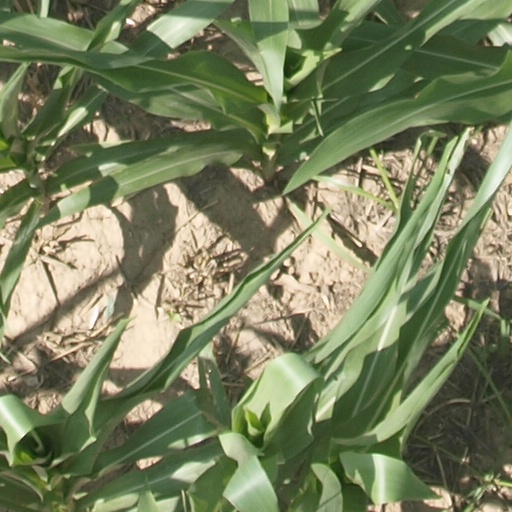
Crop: maize; corn